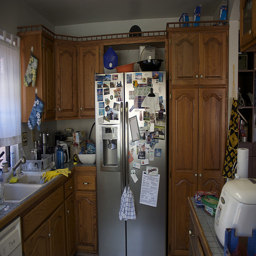
The refrigerator has messages for various mmembers of the family.
Refrigerator covered in magnets and papers in a small messy kitchen.
A kitchen refrigerator is covered in magnets and papers.
A fridge with a tone of papers all over it .
a silver refrigerator a sink and some brown cabinets